1989 visit by Boris Yeltsin to the United States

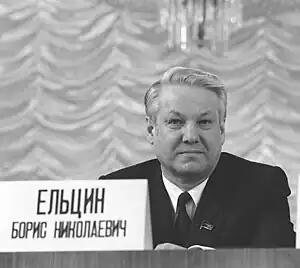
Boris Yeltsin in February 1989

Boris Yeltsin was a politician in the Soviet Union who, in the 1989 Soviet Union legislative election that March, won a landslide victory in his election to the Congress of People's Deputies, receiving about 92 percent of the vote in his Moscow district. In doing so, he soundly defeated a candidate who had been favored by the local chapter of the Communist Party. Later that year, this body elected him to a seat on the Supreme Soviet. During his time in the legislature, he cofounded the Inter-regional Deputies Group, a Parliamentary opposition group that focused on government reform. He served as a co-chairman for the group. According to United Press International (UPI), Yeltsin was seen as a "national symbol of reform", while Felicity Barringer of "The New York Times" called him "the symbol of growing political pluralism in Moscow". UPI further called him the second most popular person in the country, behind only General Secretary Mikhail Gorbachev.